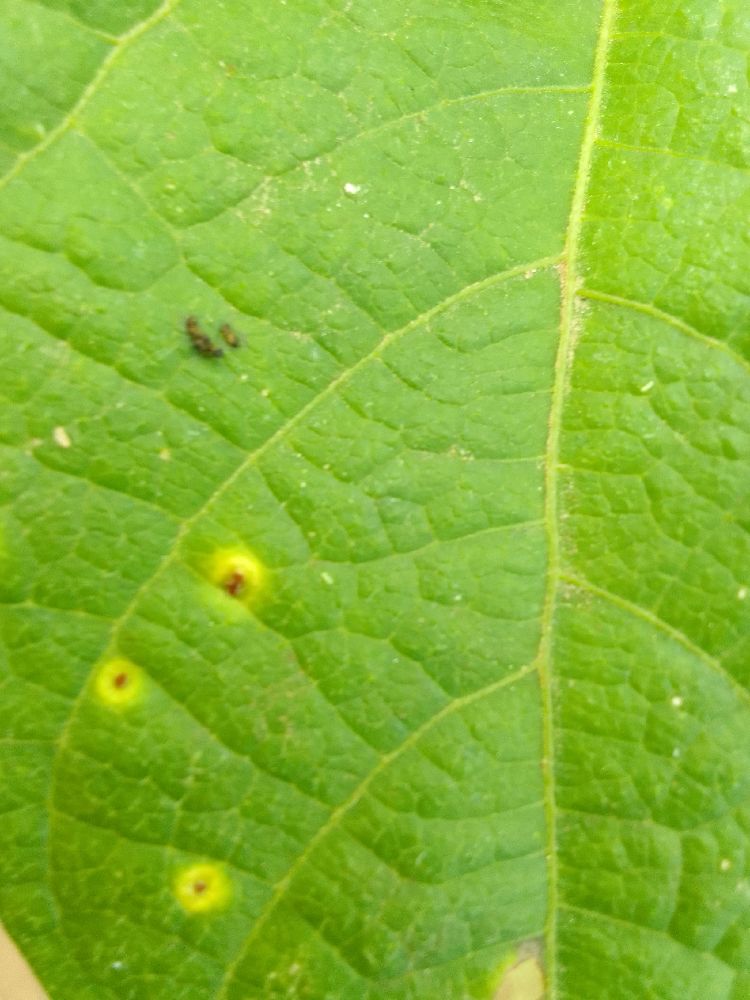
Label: rust